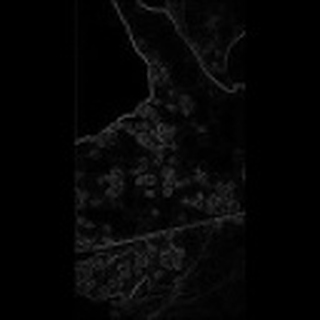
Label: cotton_bacterial_blight